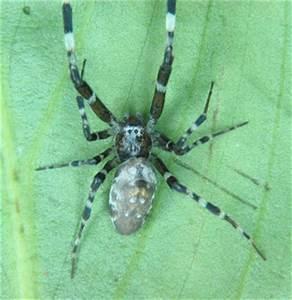
spider